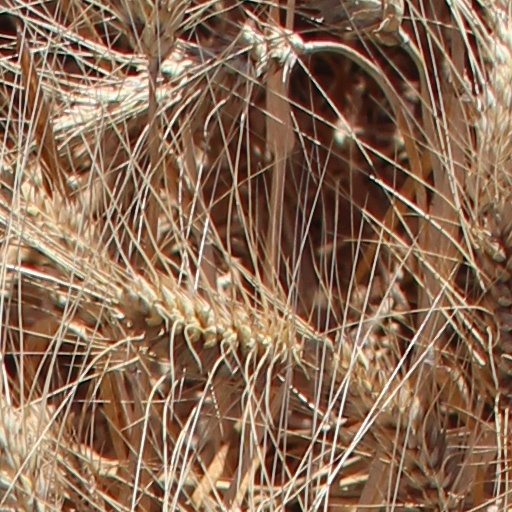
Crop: wheat